York House, Twickenham

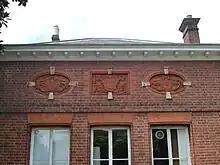
Fleur de lis detail on loggia marks an extension made by the Orleanist pretender.

In 1864 the property was acquired by two directors of Coutts Bank on behalf of the Orleans Pretender, Philippe, comte de Paris. Three of his four children were born in York House. He and his family returned to France following the defeat and fall of Napoleon III as a result of the Franco-Prussian War of 1869–71.